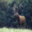
Label: deer